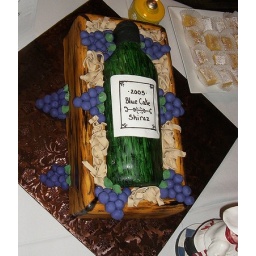
Display cake for our table at the Wildwood wine festival, by Amanda